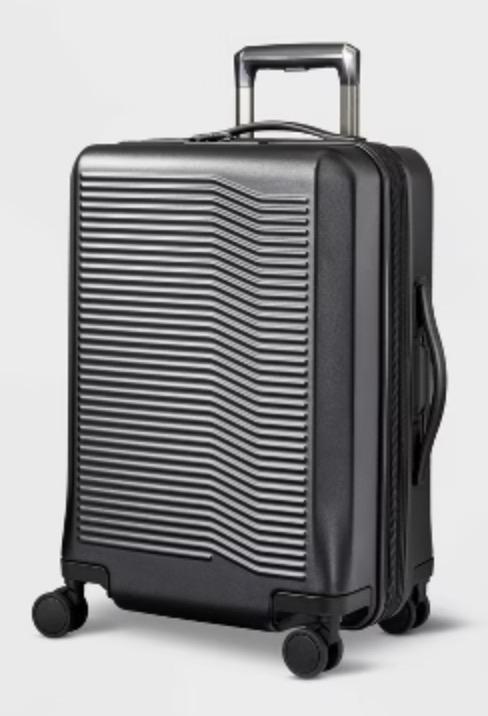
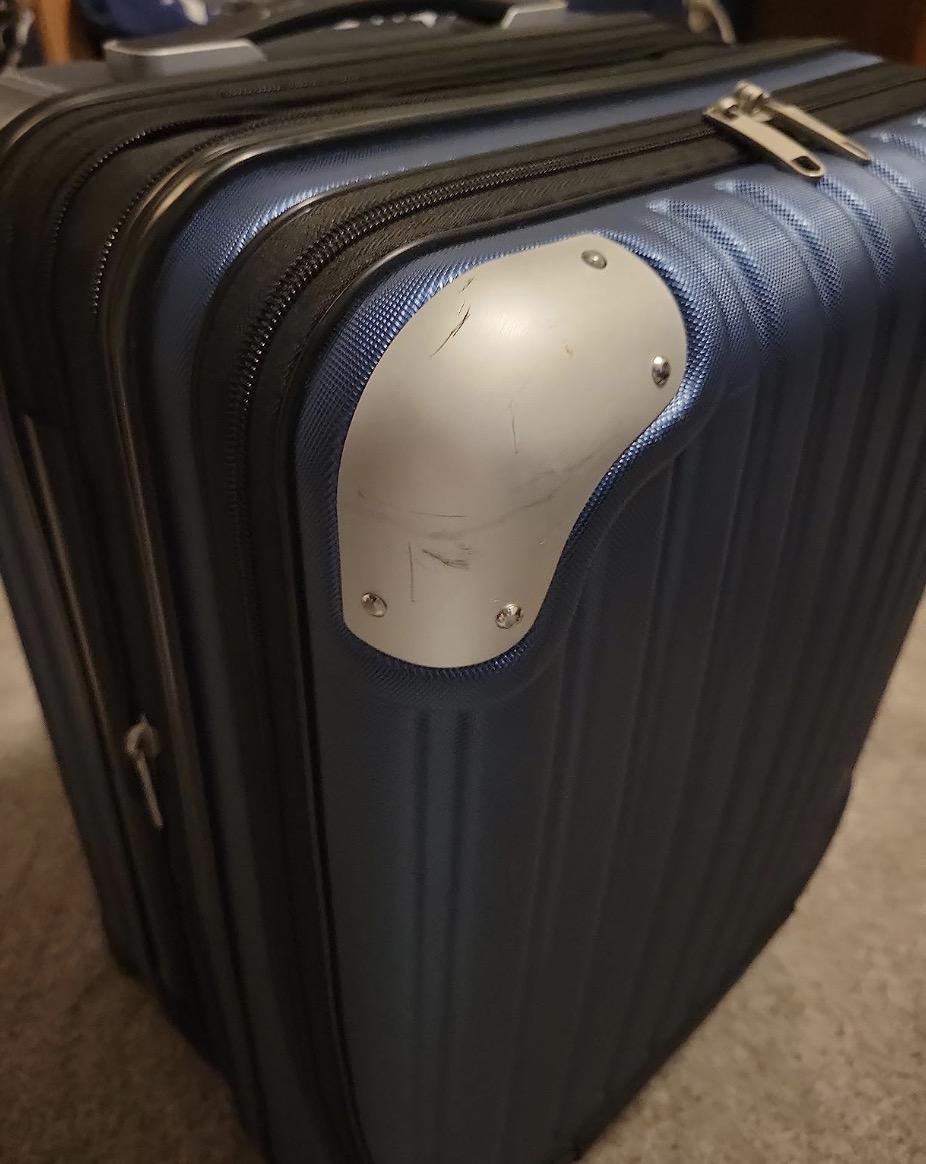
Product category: items_tea
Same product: no